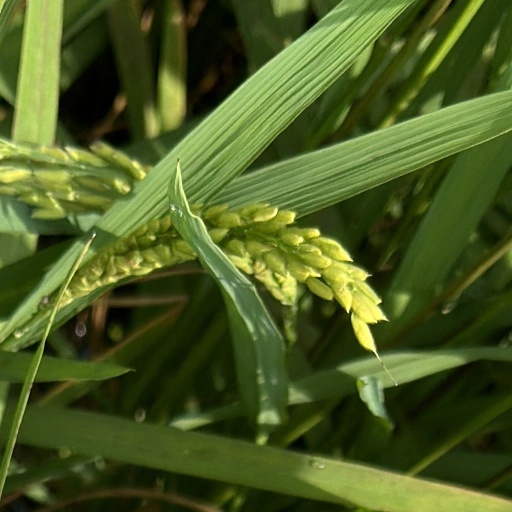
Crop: rice